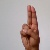
The image shows a hand gesture representing the letter 'U' in Indian Sign Language.